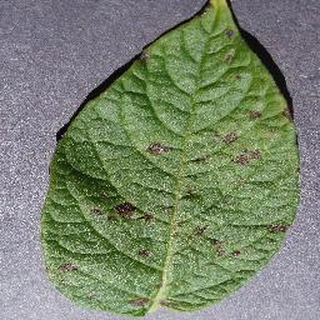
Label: potato_early_blight